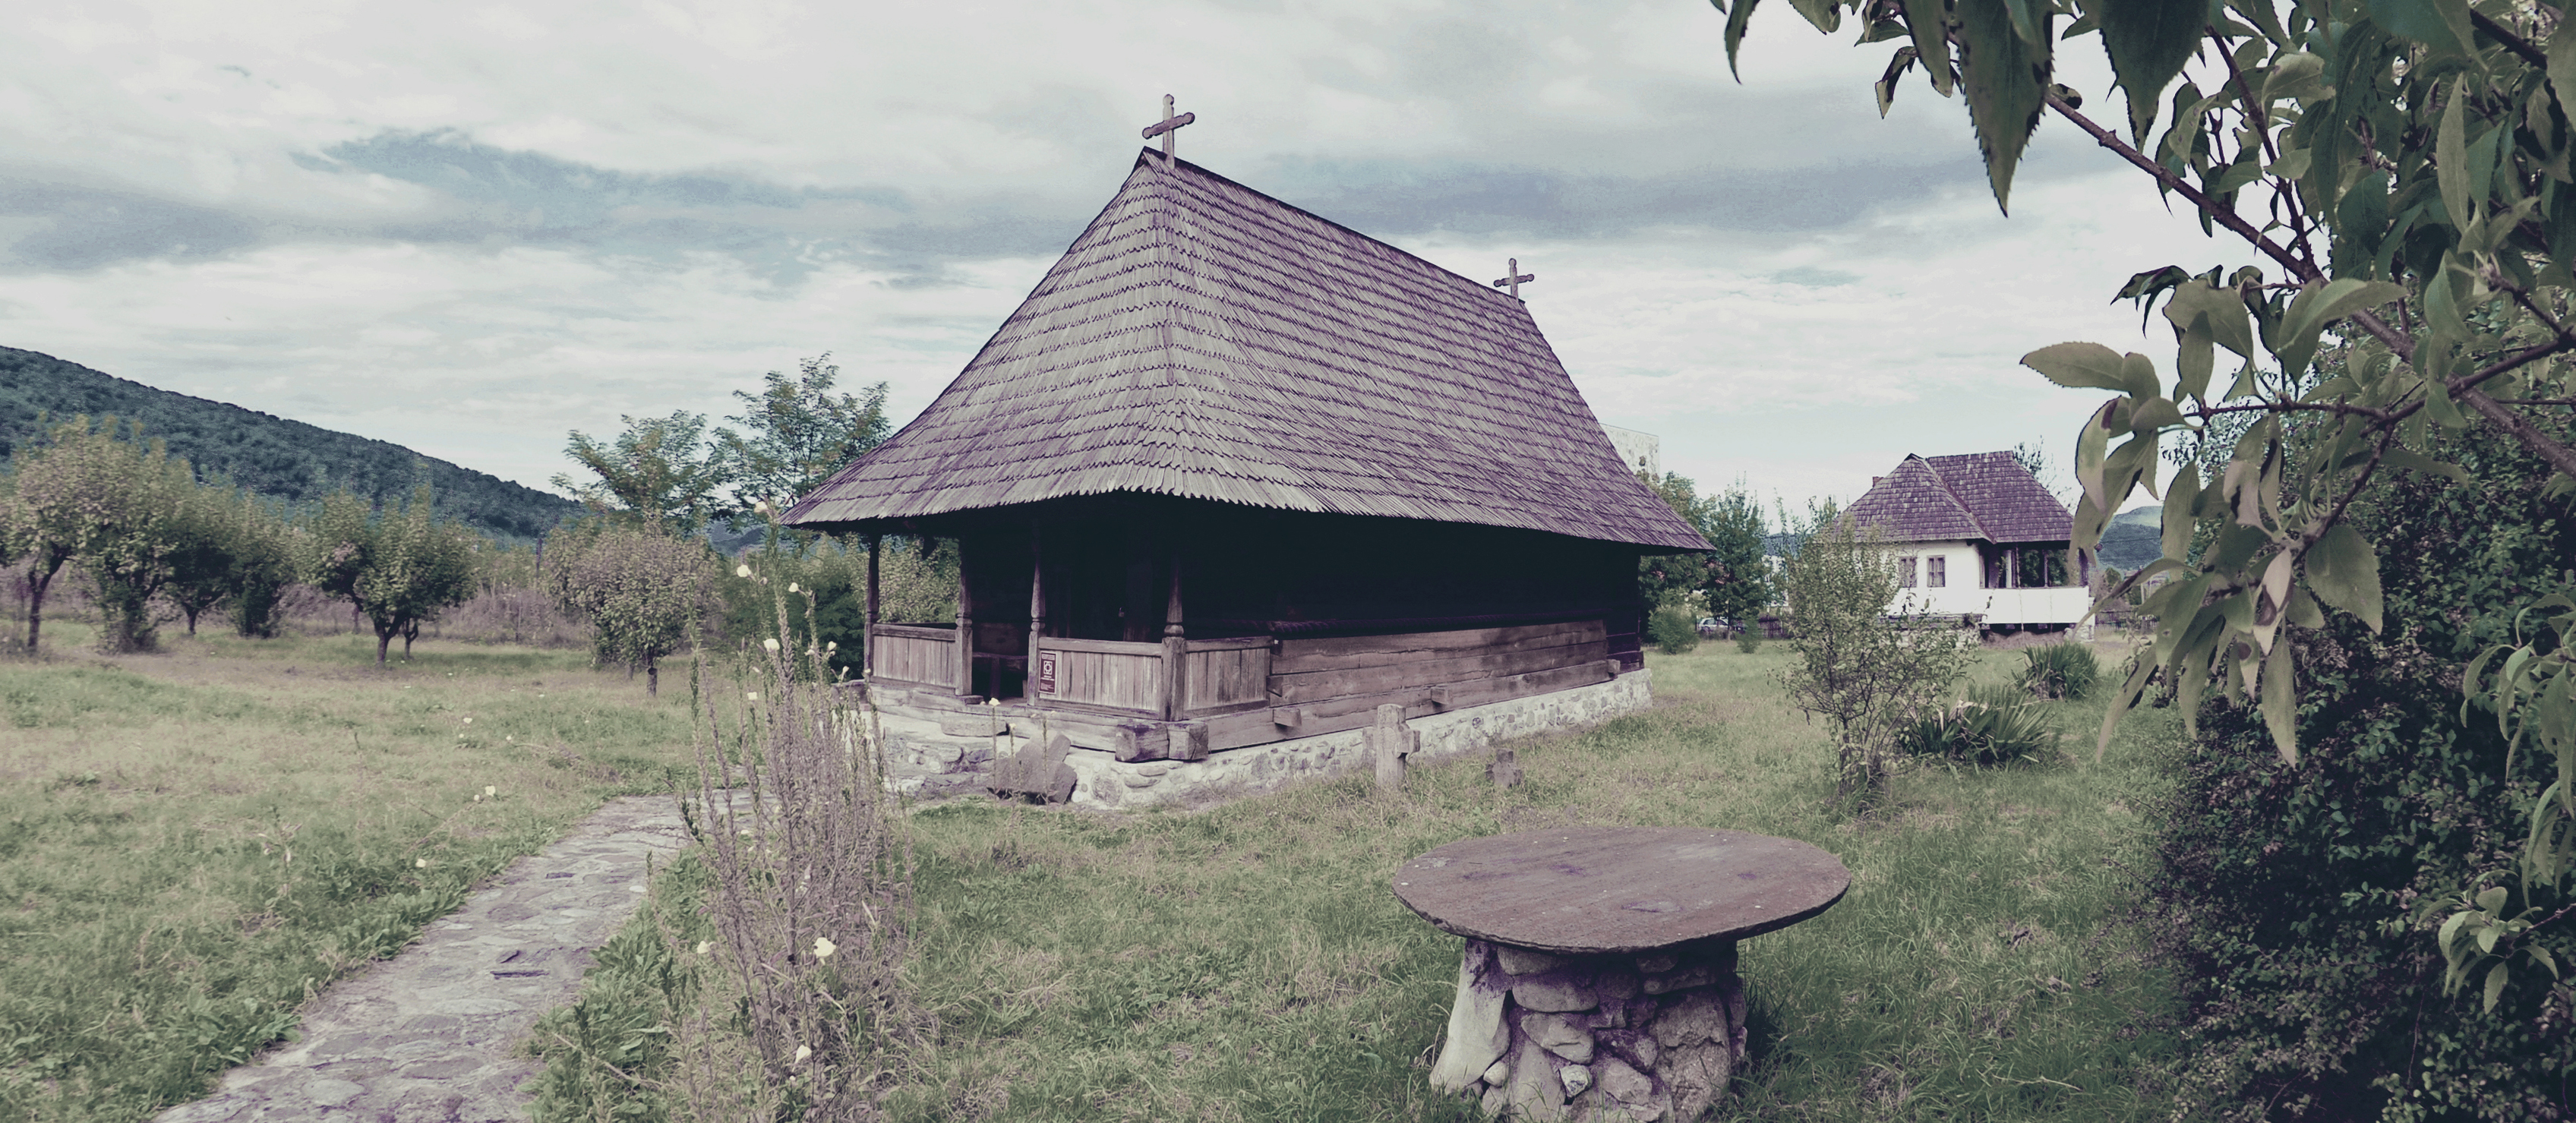
architecture, wood, farm, monument, hut, village, shack, rural, museum, cottage, religion, church, cross, christian, religious, cool image, la, churches, christianity, romana, timber, orthodox, i, traditional, openair, folk, bor, biserica, arhitectura, wallachia, muntenia, tara, orthodoxy, cruce, romanian, ortodoxa, ortodoxia, ortodoxie, cretinism, cretin, ecclesiastical, bisericeasc, tararomaneasca, muzeu, lemn, vernacular, sat, 1771, valcea, muzeul, satului, oltenia, traditionala, bujoreni, rmnicuvlcea, muzeulsatuluivalcean, muzeunaerliber, vlcean, intrareanbiseric, mreneti, lmivliimb0969303, mrenesti, rural area